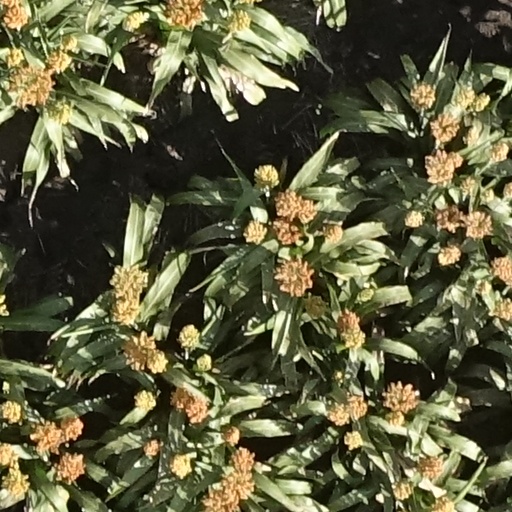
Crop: sorghum